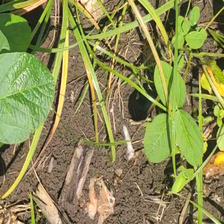
Weed species: Lavhala_(Cyperus_Rotundus)